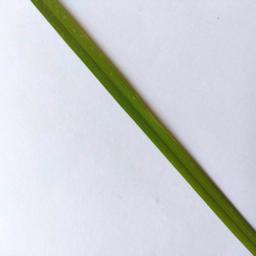
Label: Rice___Leaf_Blast